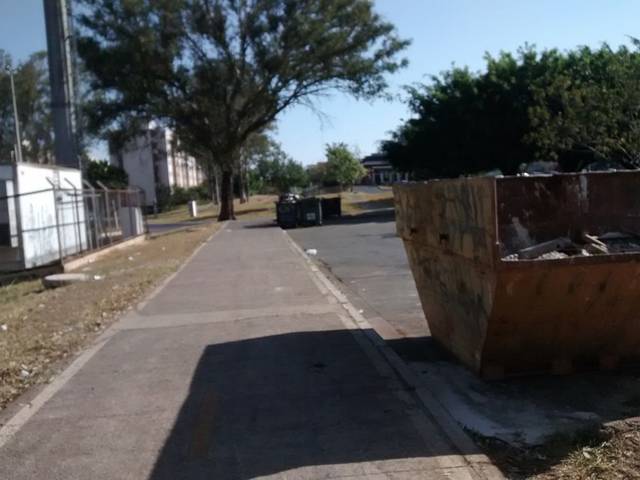
Region: Brazil
Coordinates: -15.802, -47.926